Roy Kift

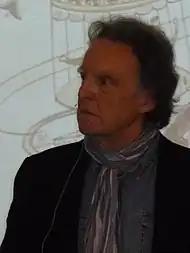
Kift in 2014

Roy Kift is an English actor and playwright who is resident in Germany. He is best known for his 1980 play "Stronger than Superman" (German: "Stärker als Superman").